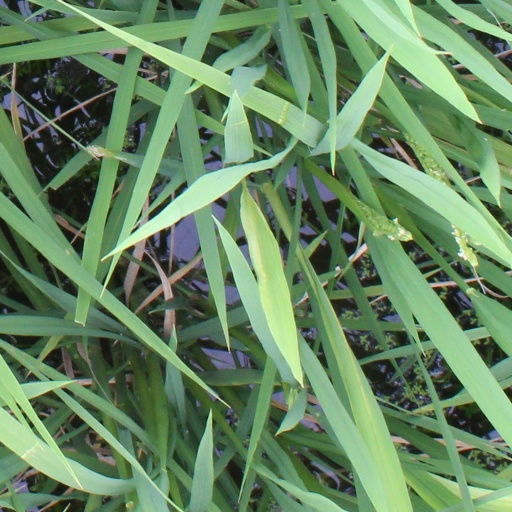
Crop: rice